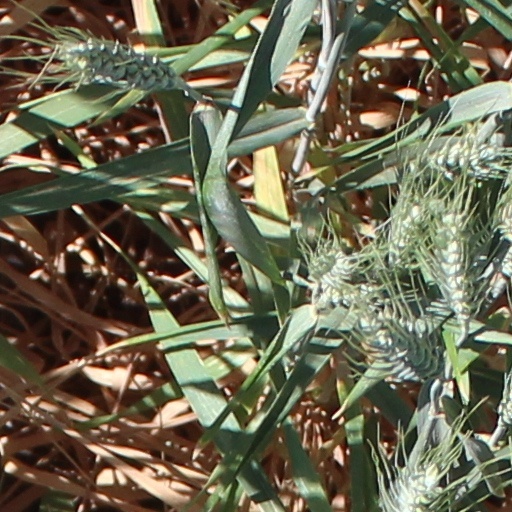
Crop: wheat